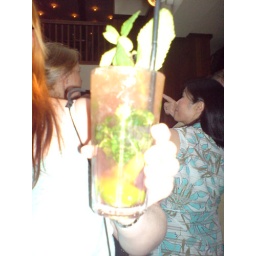
Paula's mojihto. Or a glass with a tree in it.